Euler function

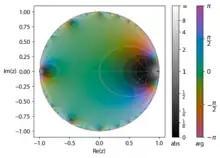
Domain coloring plot of ϕ on the complex plane

Named after Leonhard Euler, it is a model example of a "q"-series and provides the prototypical example of a relation between combinatorics and complex analysis.